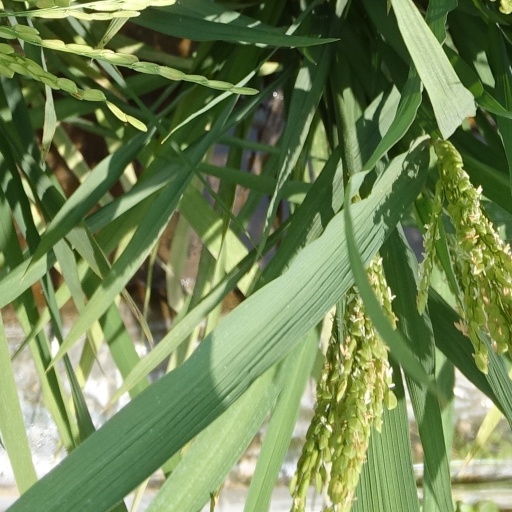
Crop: rice